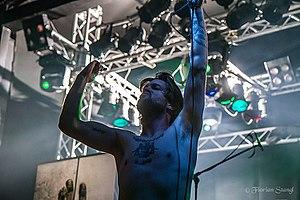
Psycroptic est un groupe de death metal technique australien, originaire de Hobart. Il est formé en 1999 par Dave et Joe Haley. En février 2012, le groupe compte un total de cinq albums. Pendant leur existence, ils jouent auprès de groupes tels que Incantation, Decapitated, Origin et Misery Index. Psycroptic a également tourné en Europe avec Nile et Deicide.